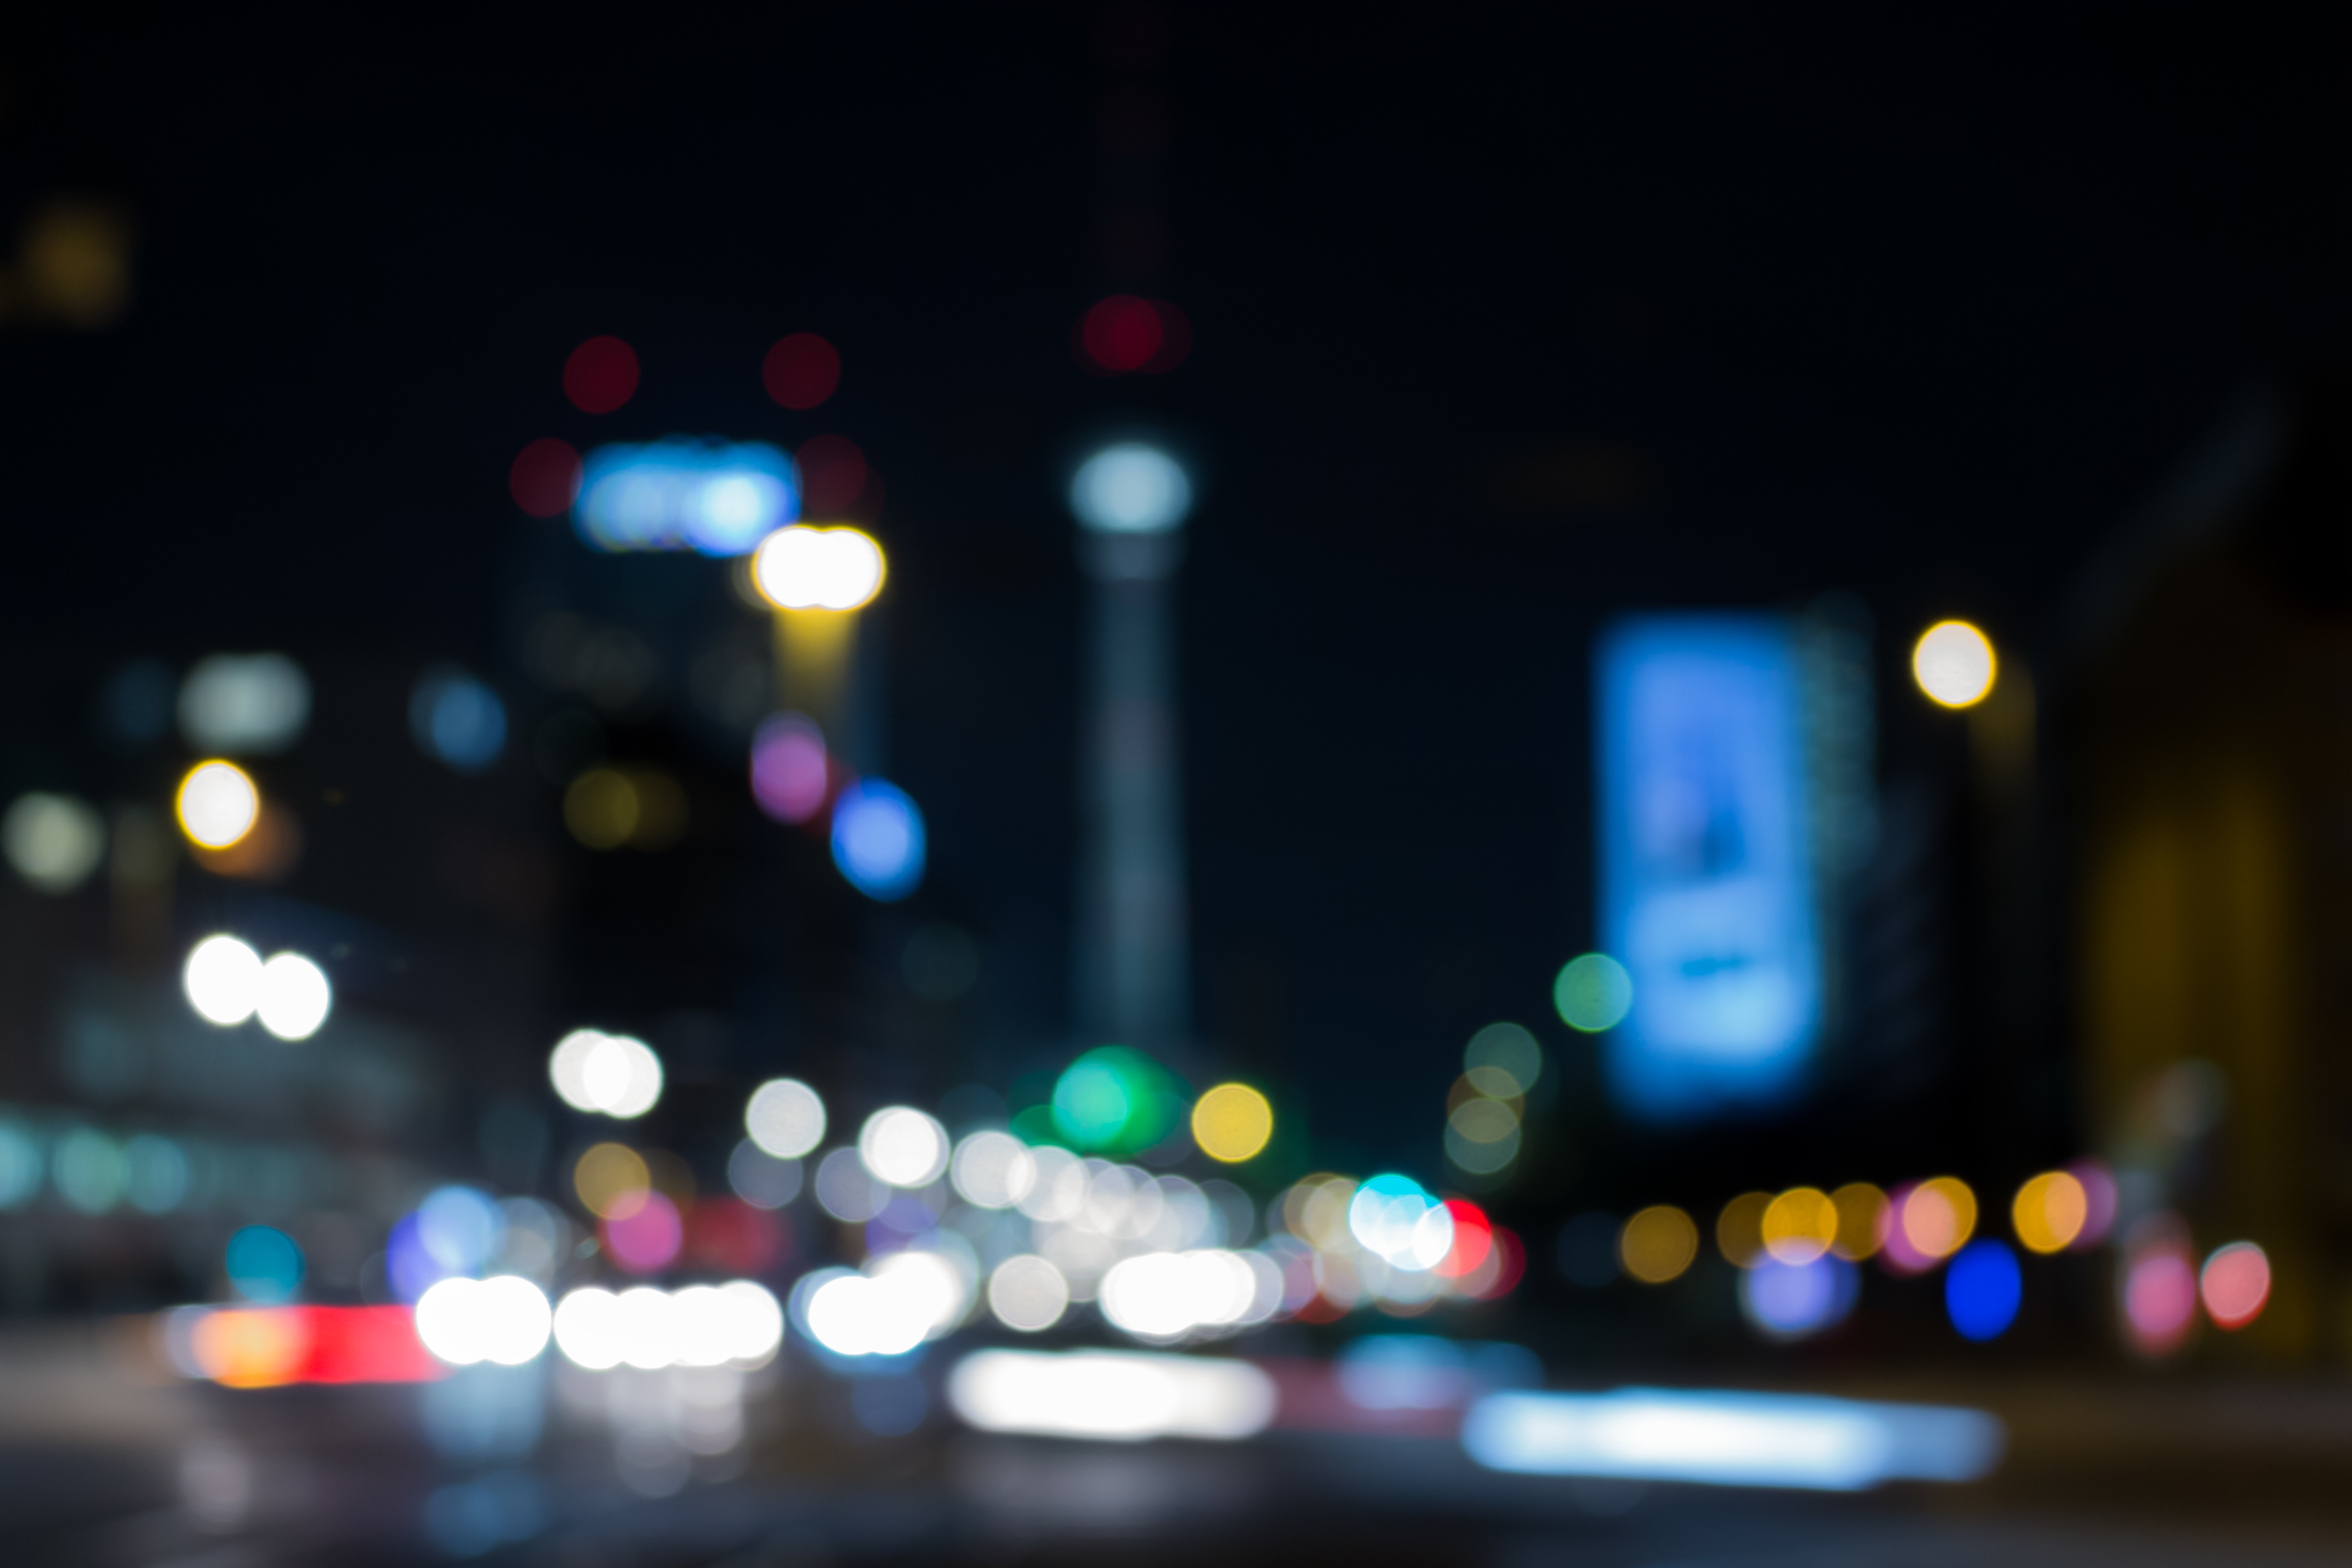
light, night, color, darkness, blue, lighting, shape, christmas lights, atmosphere of earth